St Benedict's Church, Lincoln

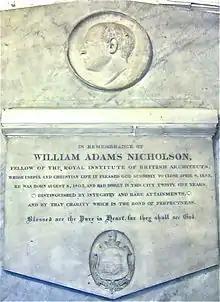
Memorial to William Adams Nicholson, 1853

The parish was one of the smaller parishes in Lincoln. In the general re-organisation of the Lincoln parishes which took place in 1553, part of the parish of St John's was amalgamated with St Benedict's parish. On Padley's large scale map of 1842, the parish is shown as extending from the Brayford Pool on the west to Sincil Street on the east. It included the length of the High Street from just north of the River Witham and the High Bridge to the Cornhill to the south.